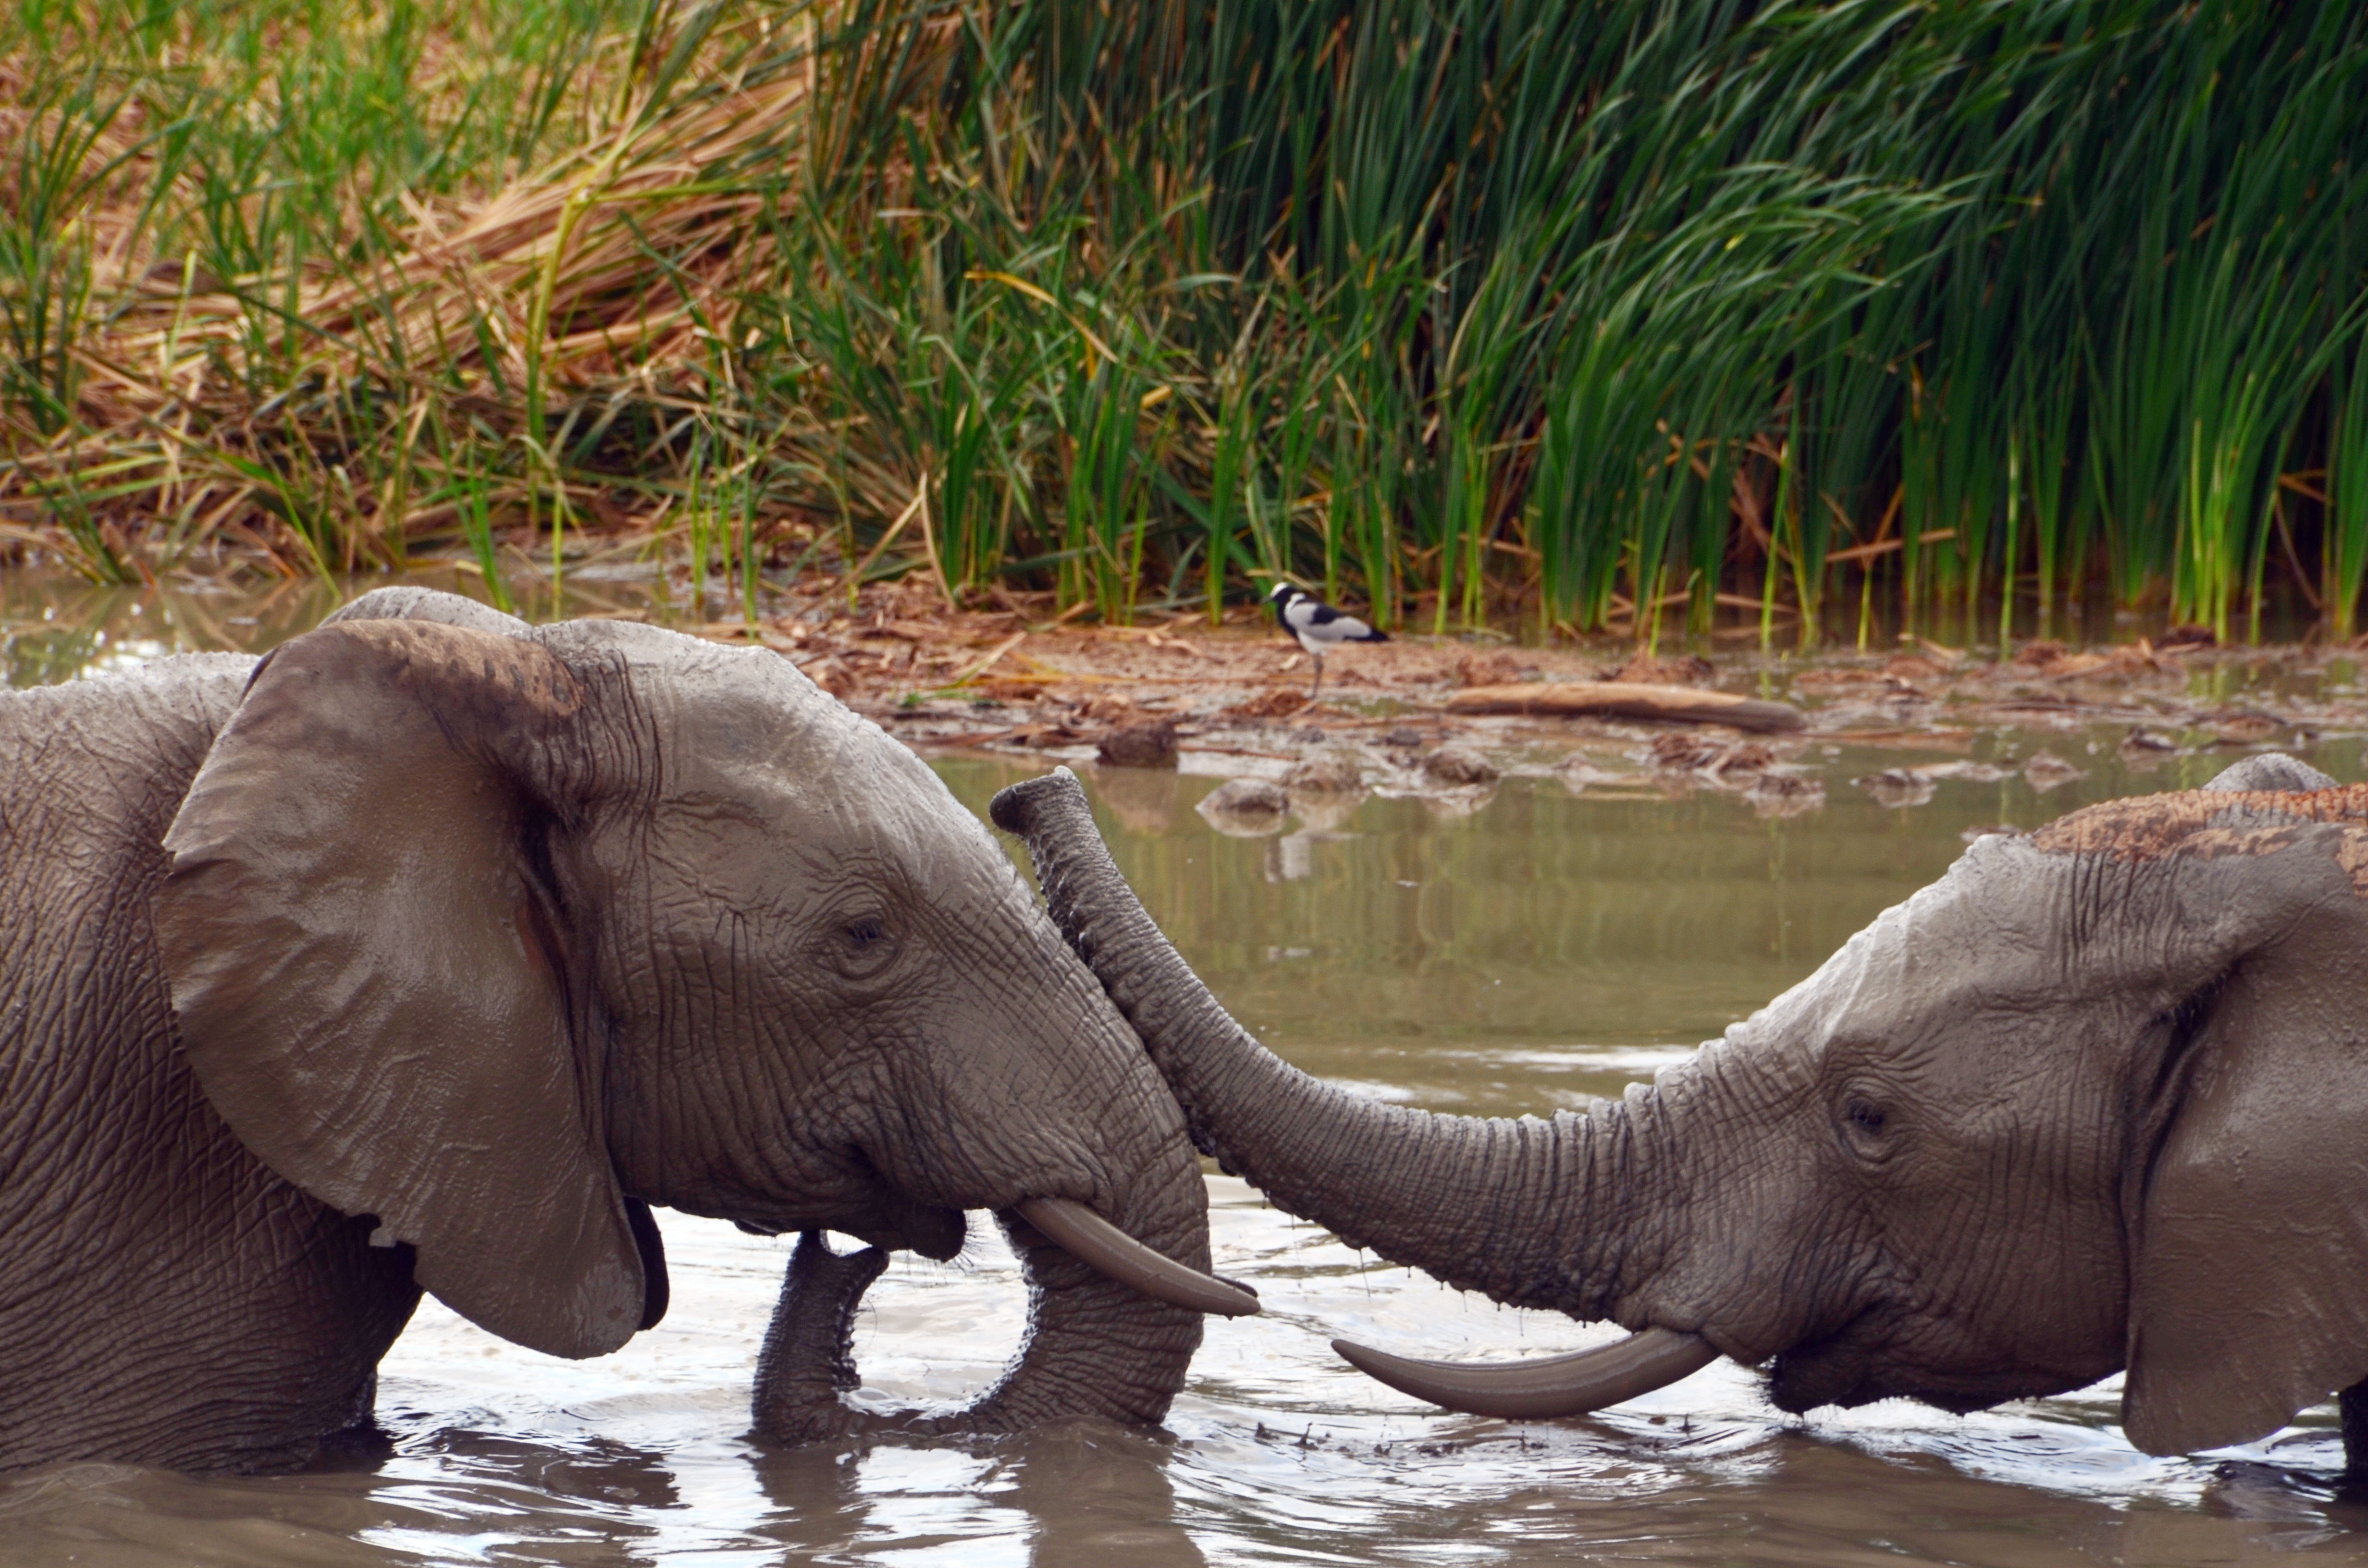
water, wildlife, zoo, africa, mammal, fauna, elephant, safari, wildlife photography, pachyderm, african bush elephant, big five, water hole, indian elephant, african elephant, elephants and mammoths